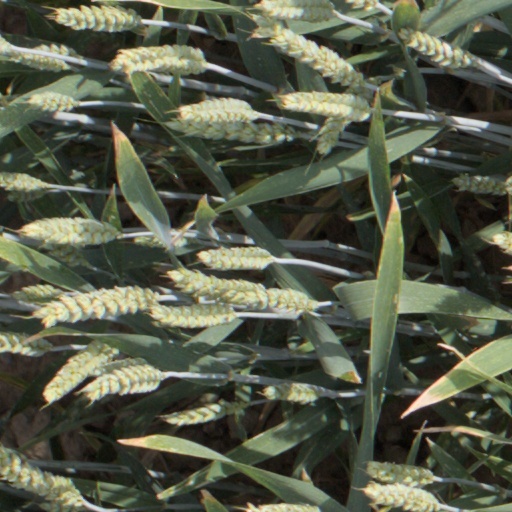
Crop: wheat